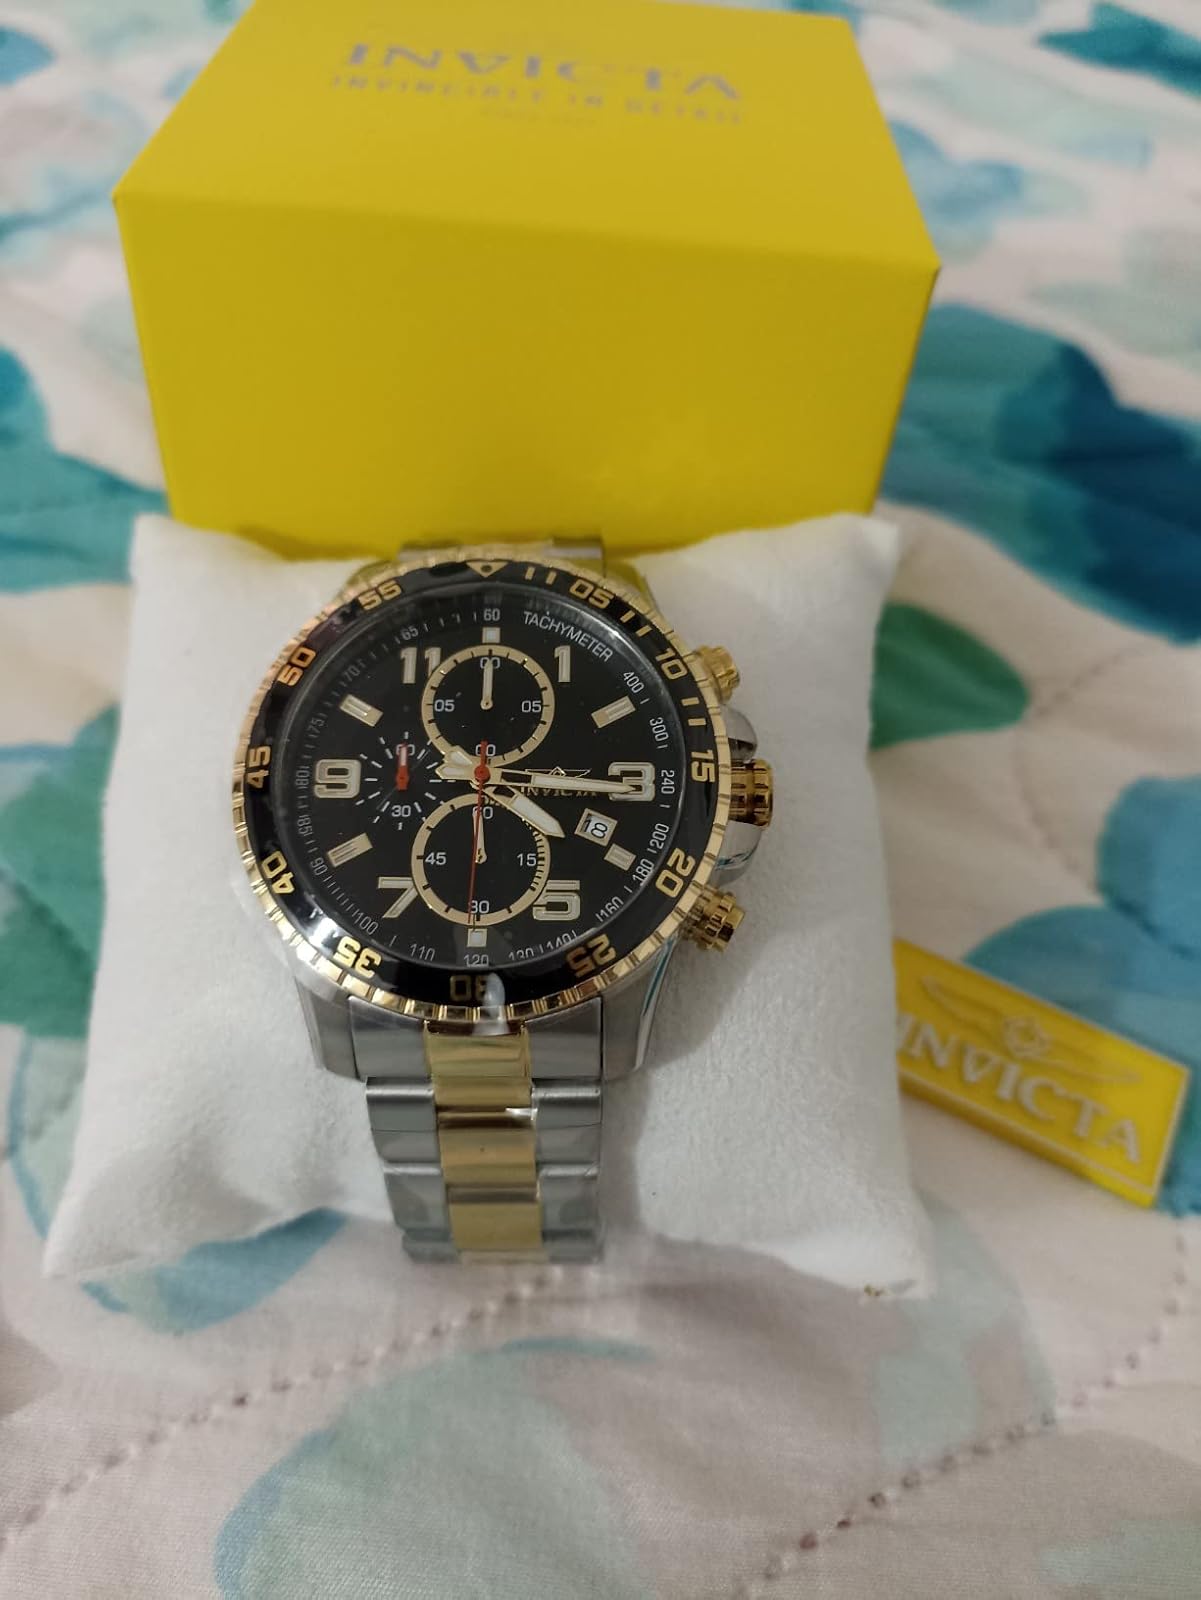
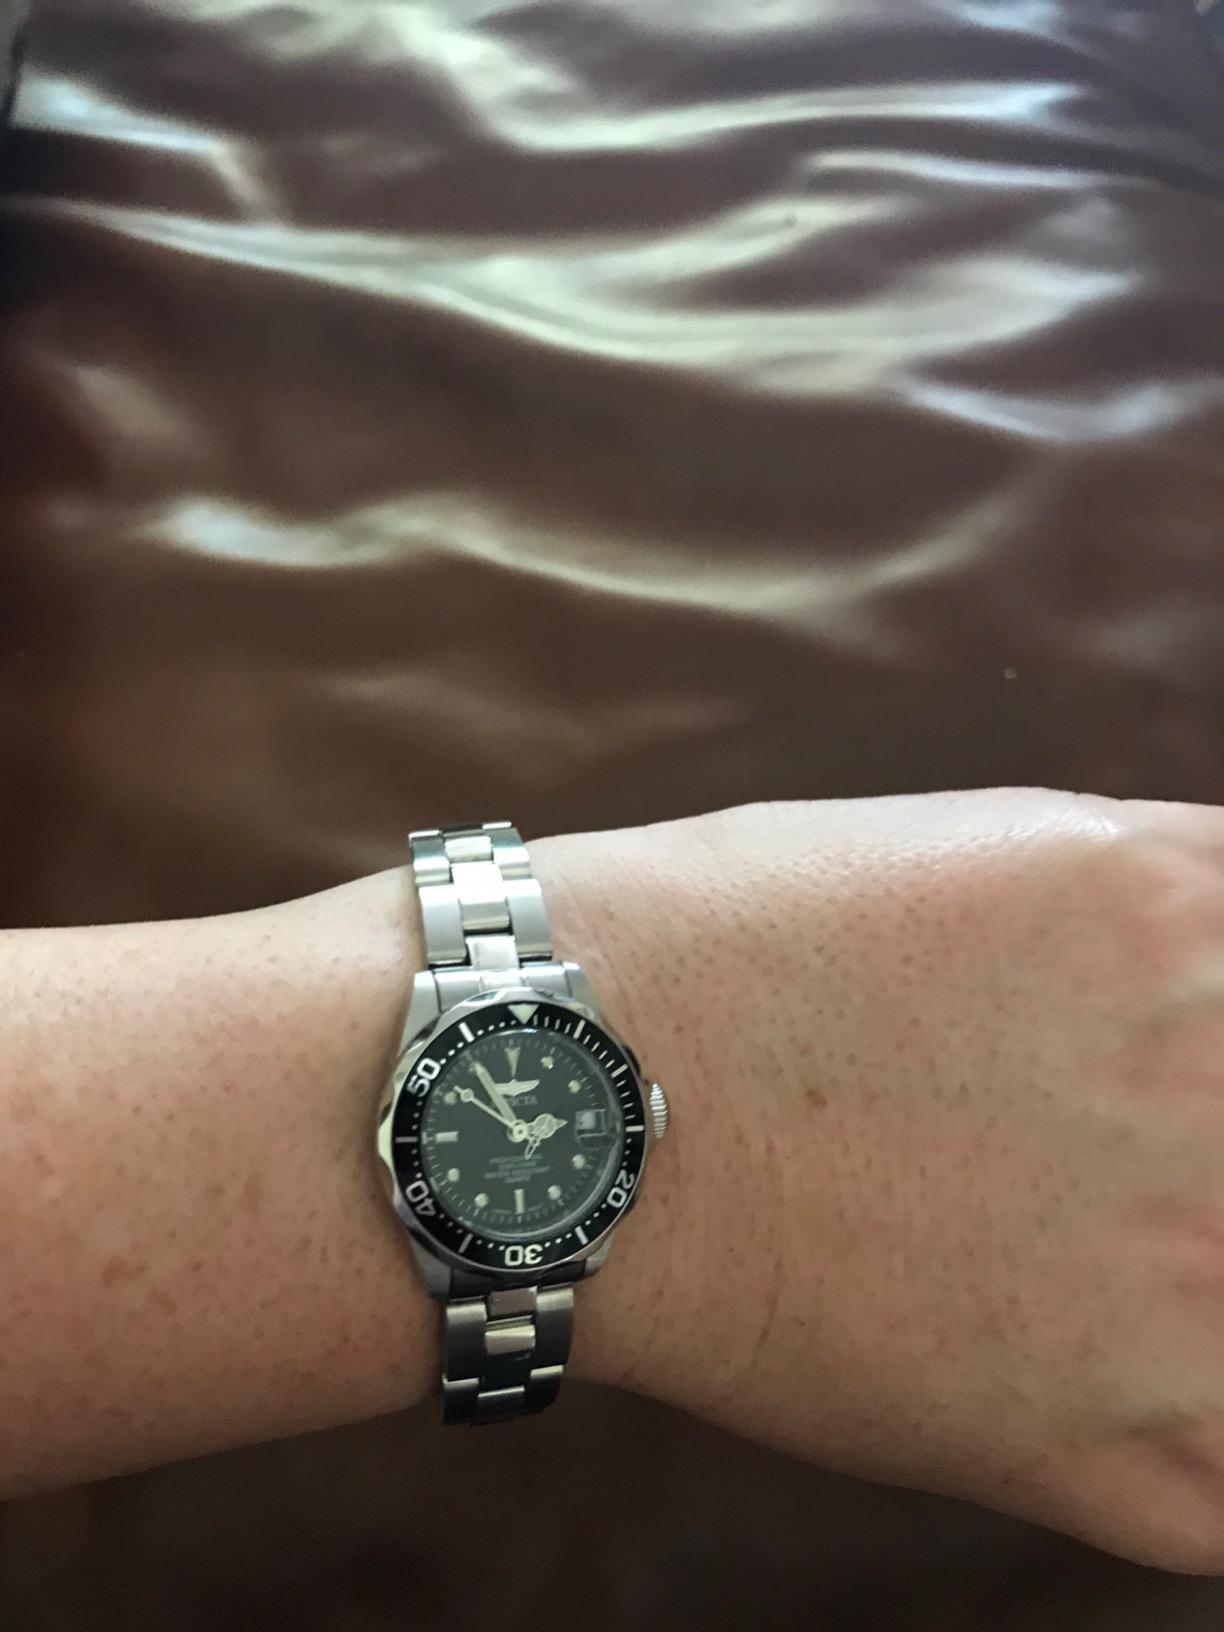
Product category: accessories_watch
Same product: no